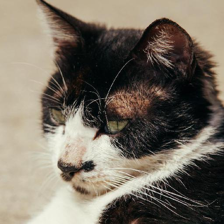
Label: animals